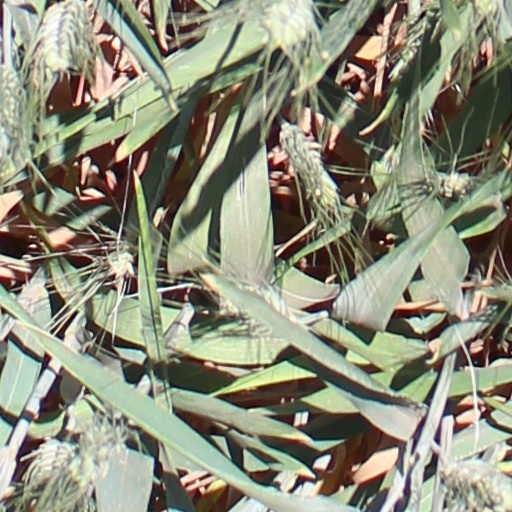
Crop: wheat